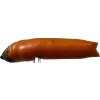
Label: pepper